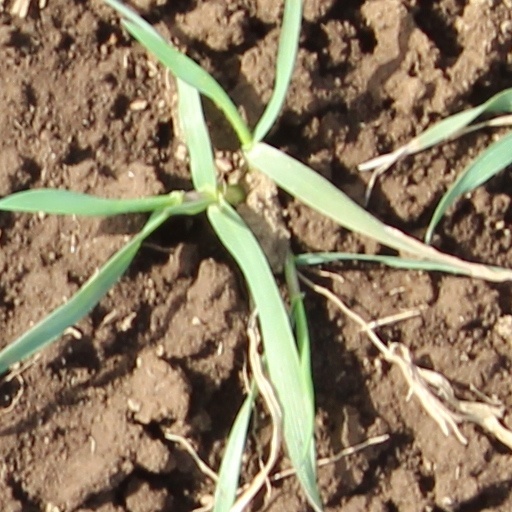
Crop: wheat